Telangana

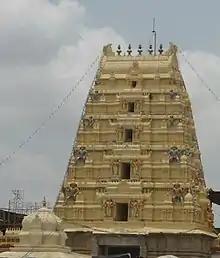
Sita Ramachandraswamy temple, Bhadrachalam

The state has a rich tradition in classical music, painting and folk arts such as Burra Katha, shadow puppet show, and Perini Shivatandavam,Gusadi Dance, Kolatam and Bathukamma.